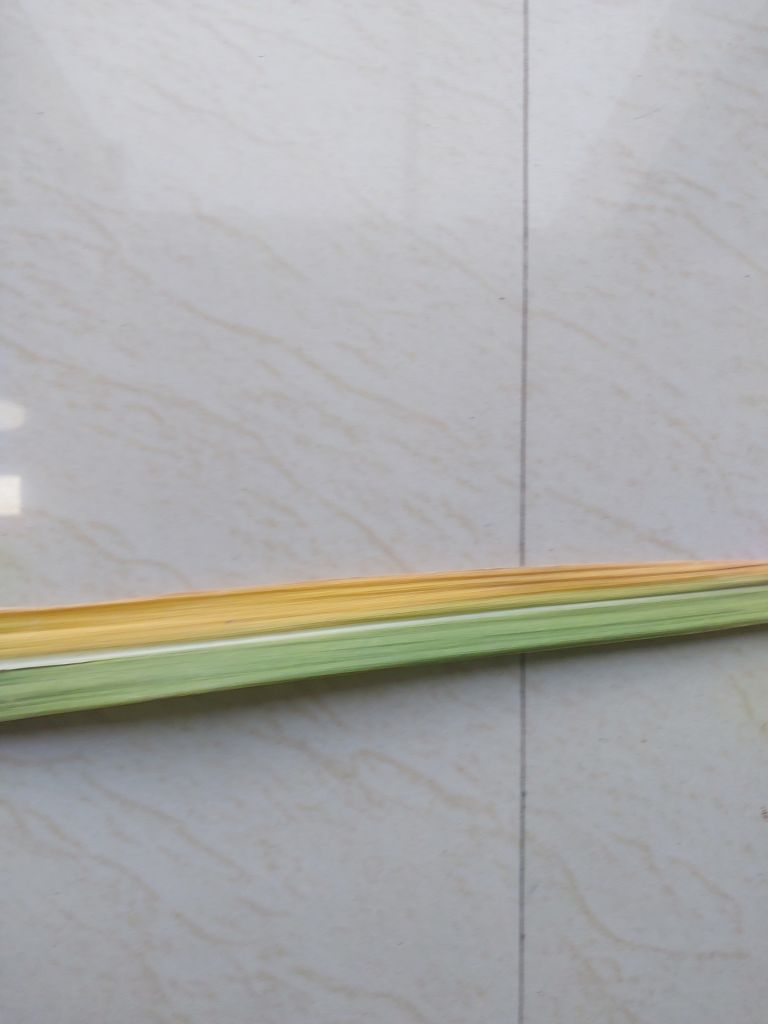
Label: Yellow Leaf